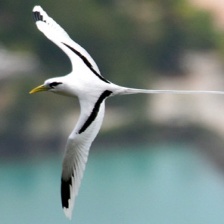
Species: WHITE TAILED TROPIC
Scientific name: PHAETHON LEPTURUS